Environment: real
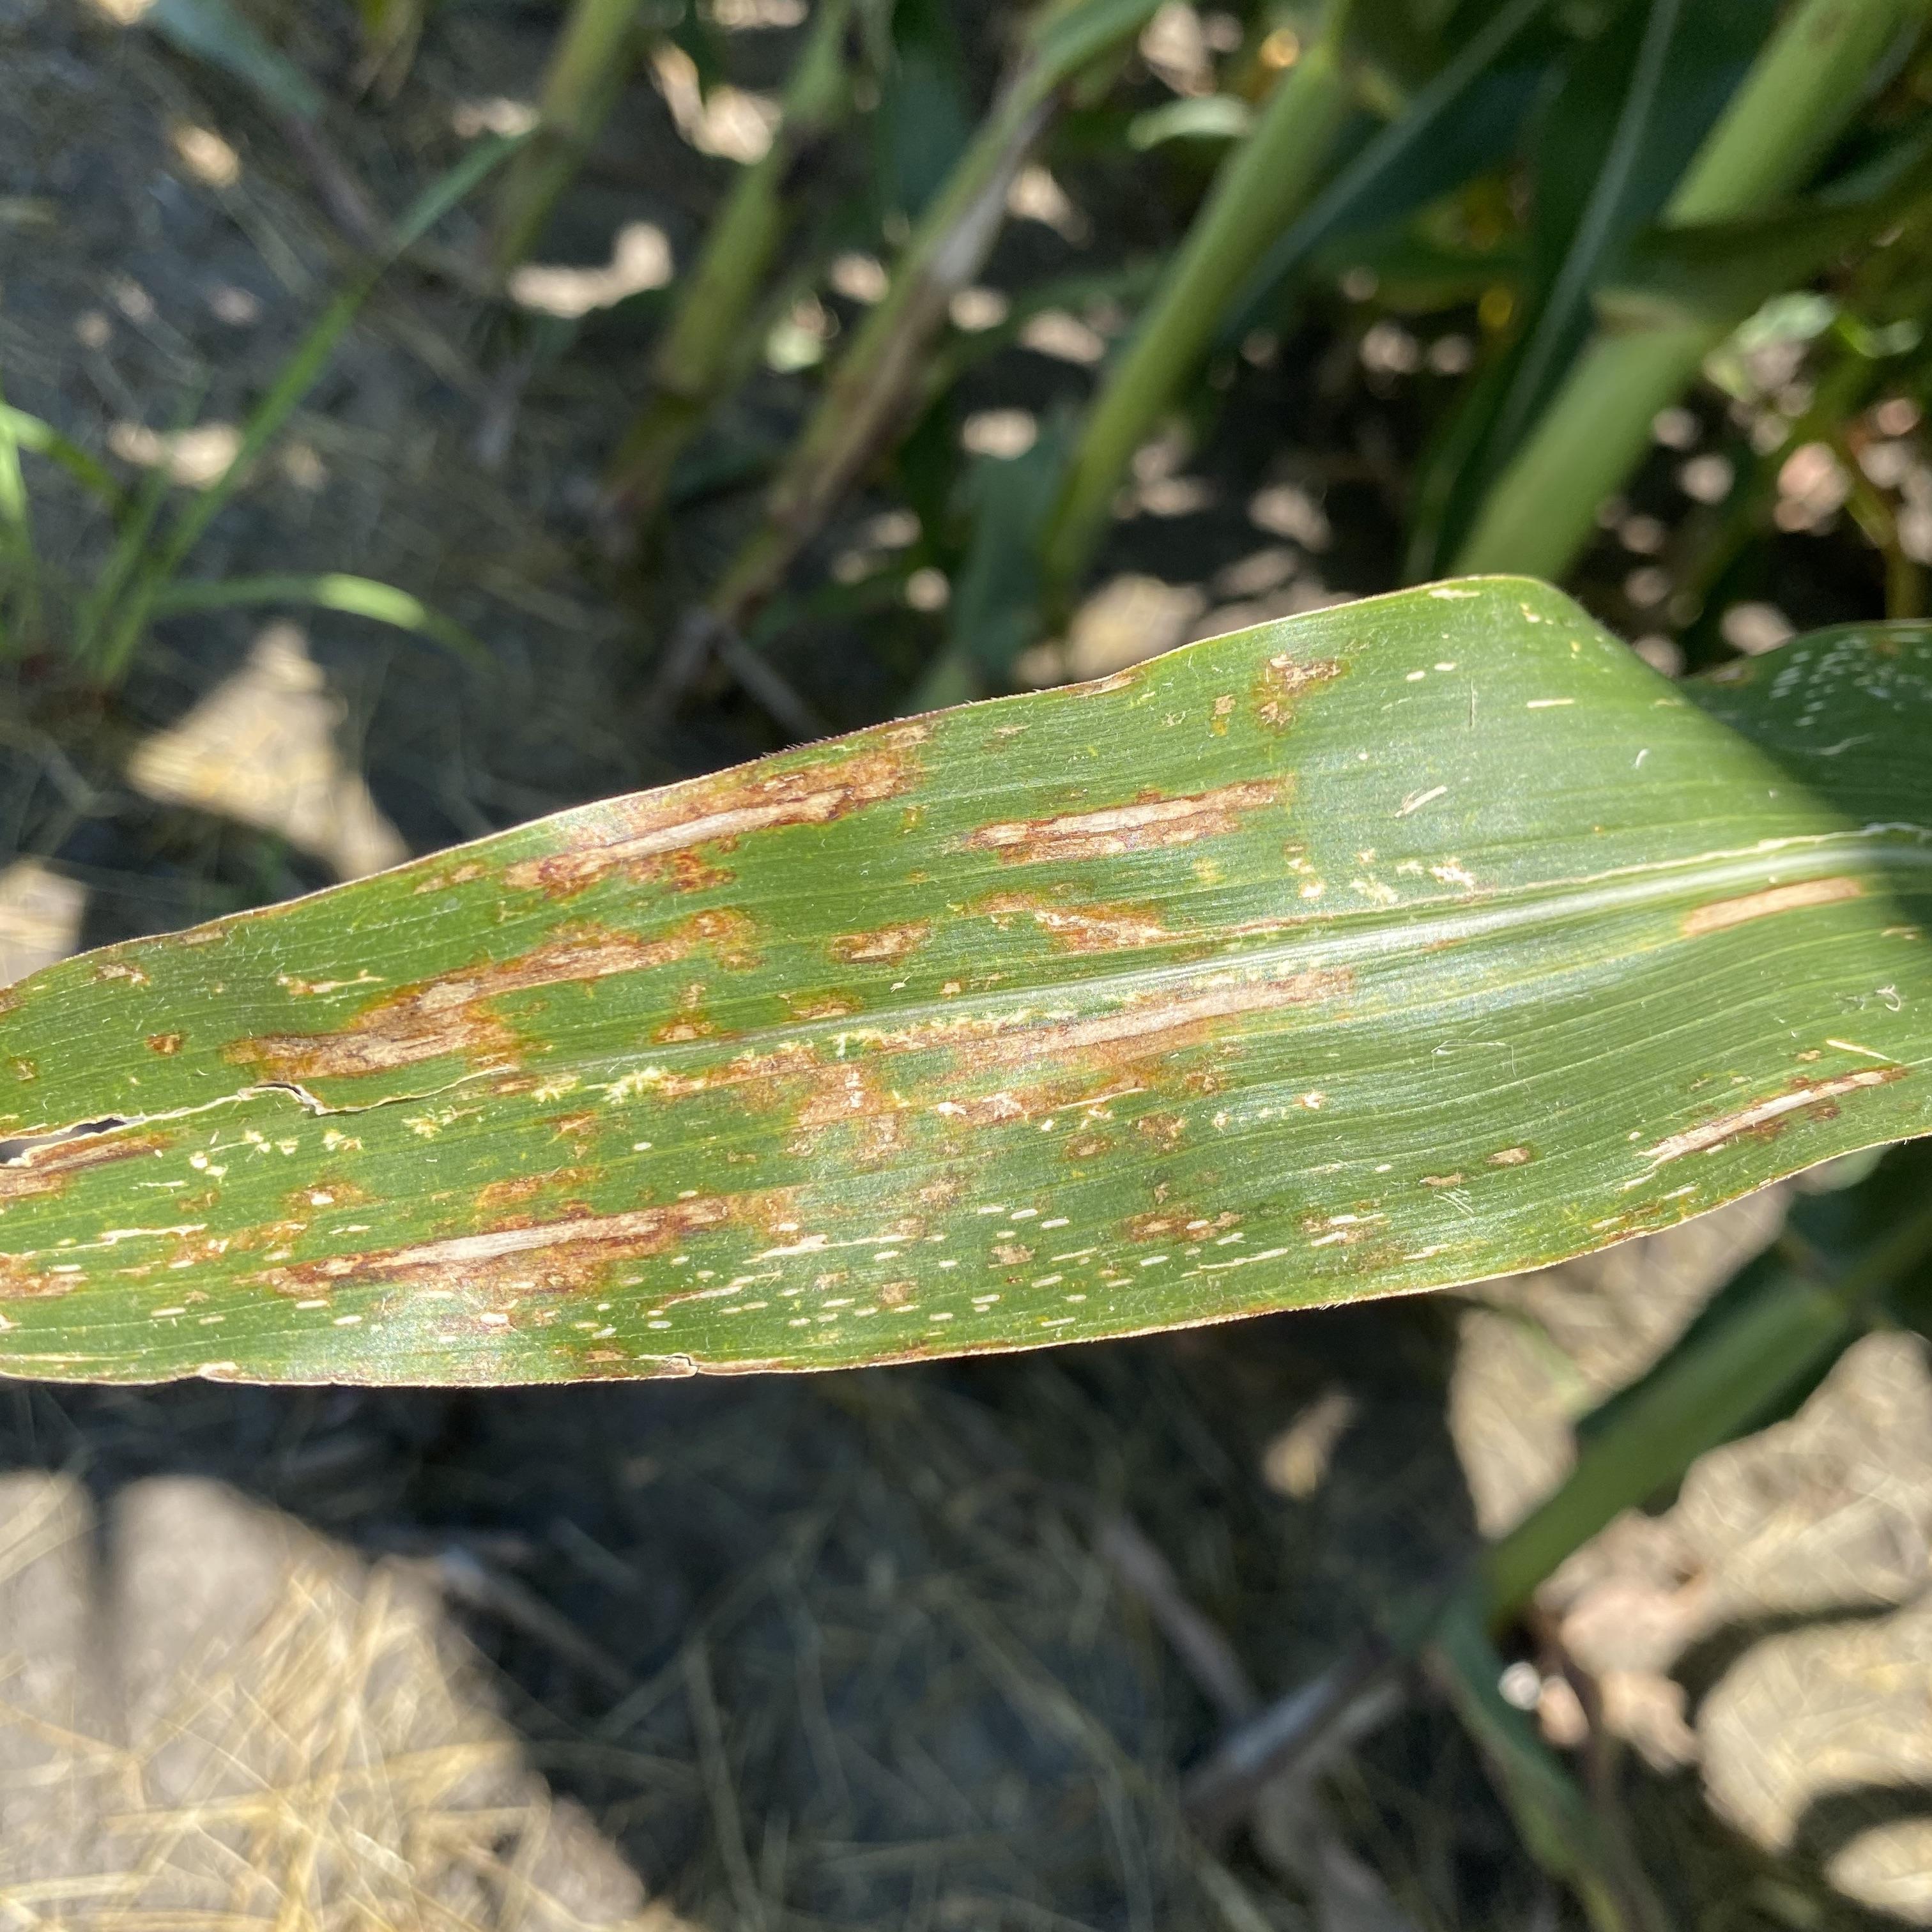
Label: gray_leaf_spot